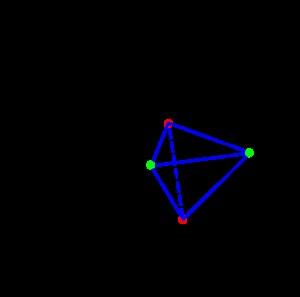
Le tétraèdre régulier est un tétraèdre dont les 4 faces sont des triangles équilatéraux. Il possède 6 arêtes et 4 sommets. C'est le plus simple des cinq solides de Platon. Il possède une sphère circonscrite passant par ses 4 sommets et une sphère inscrite tangente à ses 4 faces.